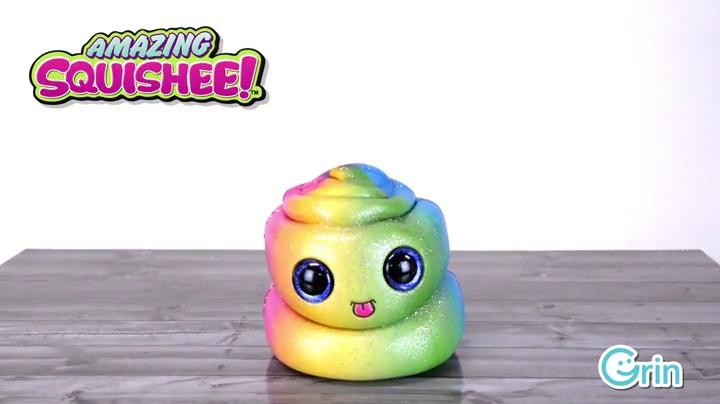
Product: Grin Studios Amazing Squishee Friends XL Narwhal - 10In Slow Rising with Glitter Eyes
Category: Toys & Games | Novelty & Gag Toys
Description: Giant sized characters with expressive glitter eyes.
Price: $20.00
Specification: ProductDimensions:4x6x8.6inches|ItemWeight:1pounds|ShippingWeight:1pounds(Viewshippingratesandpolicies)|ASIN:B07NXCKHRF|Itemmodelnumber:816560027506|Manufacturerrecommendedage:3yearsandup